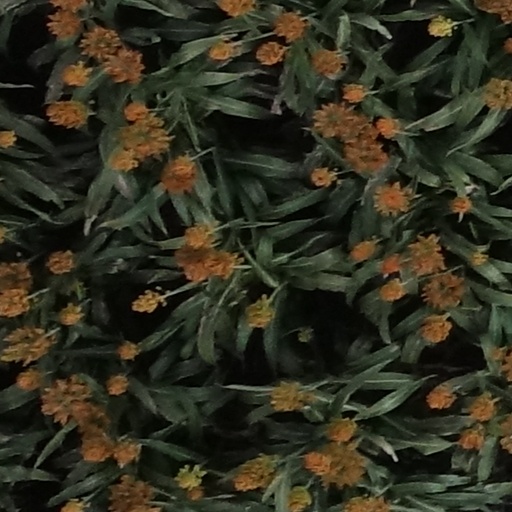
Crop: sorghum